Oxus Treasure

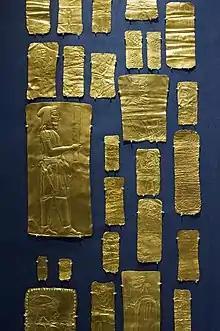
Votive plaques

A stylized birds-head ornament can be recognised, like the finely-decorated scabbard of "Median" shape, as very similar to that of a soldier from a Persepolis relief, where it forms the crest to his bow-case. These seem to be the only items relating to weapons, though other pieces may have decorated horse harness. Another group of plaques were probably bracteates intended to be sewn onto clothing through the small holes round their edges. These have a variety of motifs, including the face of the Egyptian dwarf-god Bes, lion-griffins, a sphinx, and a cut-out figure apparently showing a king (see illustration below; Bes is centre in the top row, the king at bottom right).